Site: brandenburg
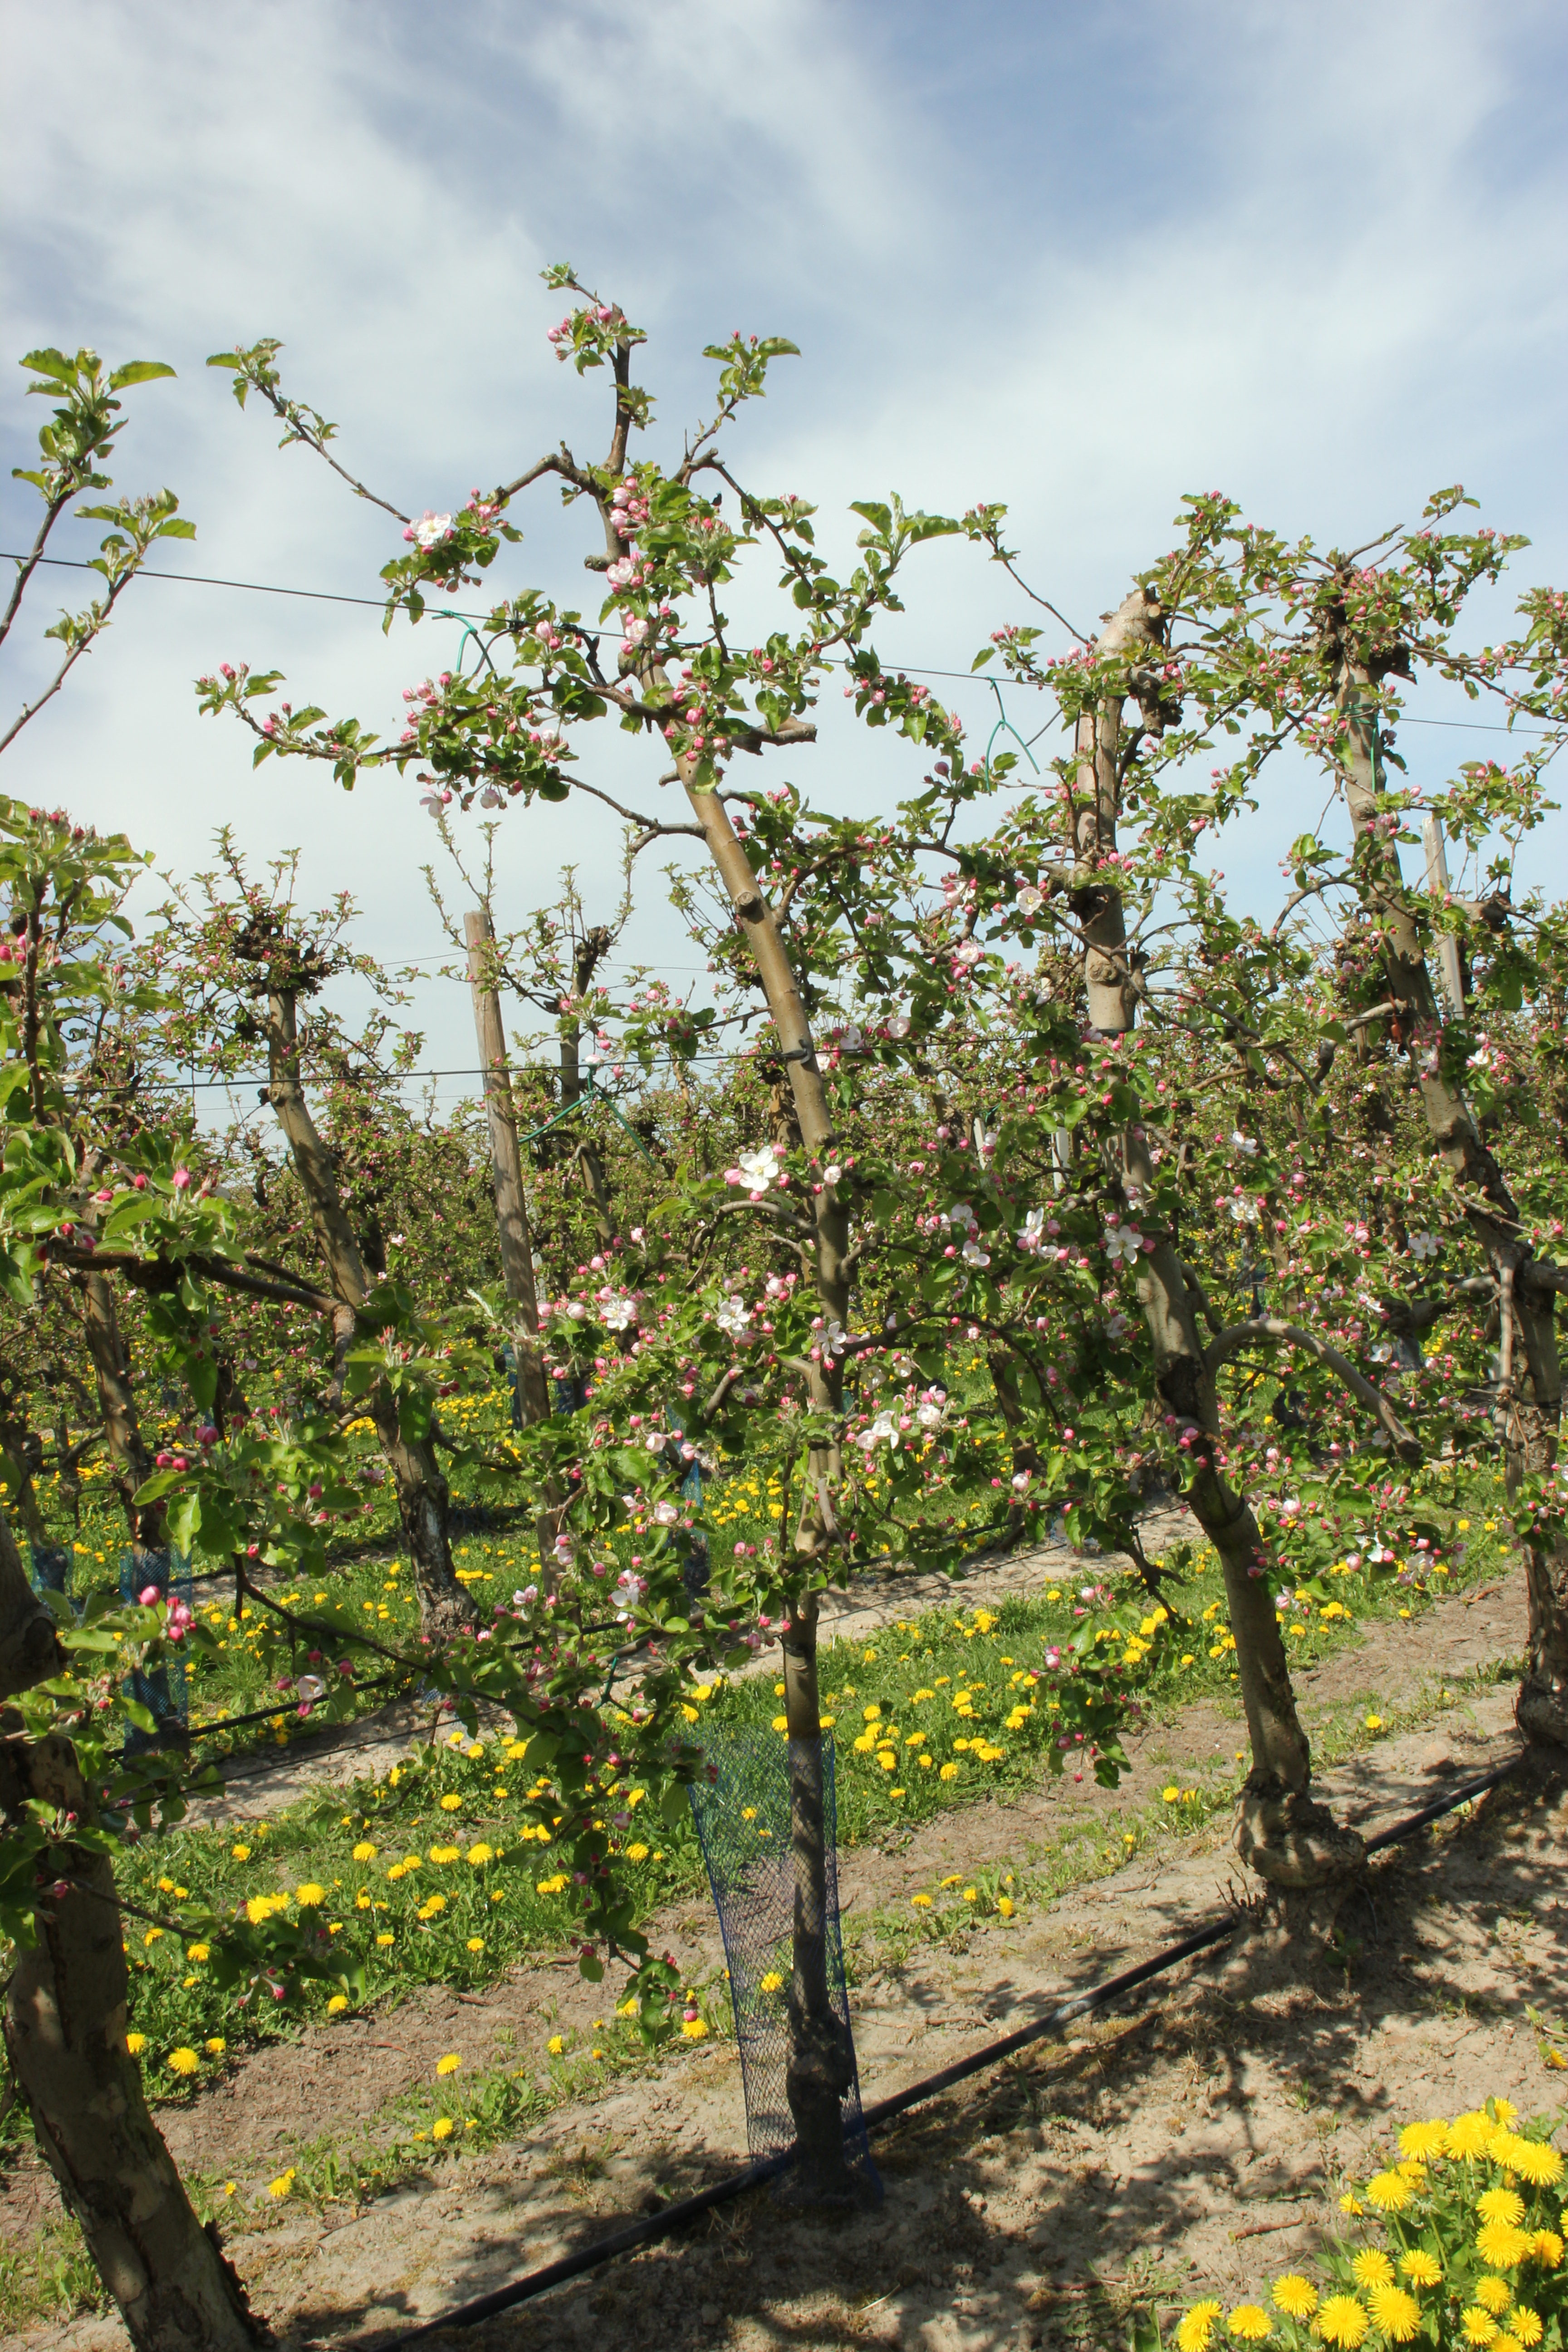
Growth stage (BBCH 57): Inflorescence emergence